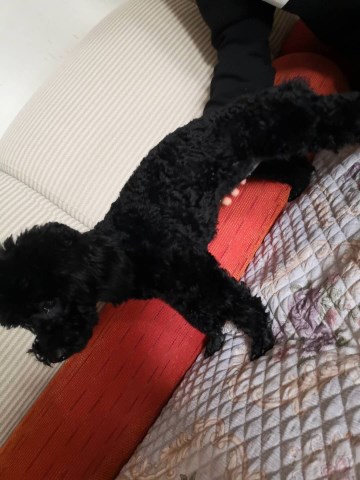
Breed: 7449-n000128-teddy